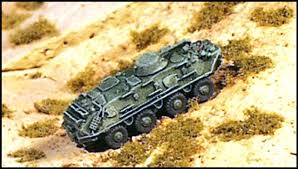
Label: BTR-60